Ada Patterson

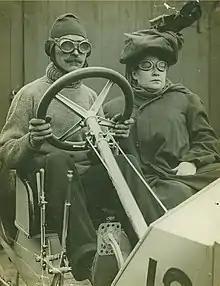
Patterson in a race car, reporting on the 1905 Vanderbilt Cup

Ada Patterson (5 July 1867 – 26 June 1939) was an American print journalist.